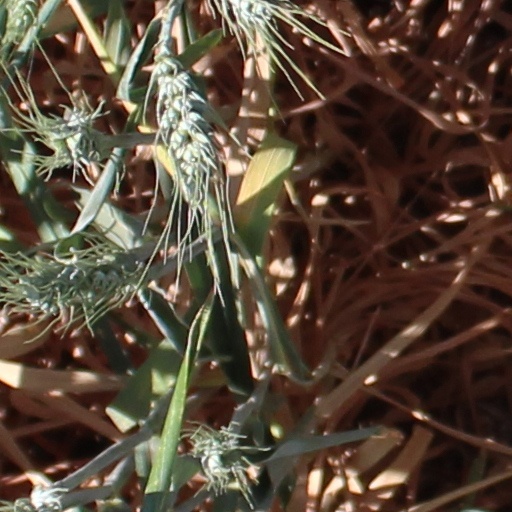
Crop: wheat